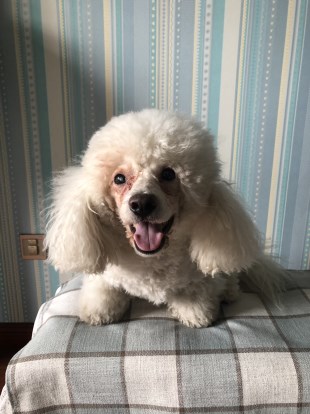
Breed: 3083-n000117-Bichon_Frise